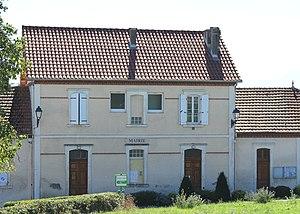
Mairie de Vidou (Hautes-Pyrénées)
Vidou est une commune française située dans le département des Hautes-Pyrénées, en région Occitanie.